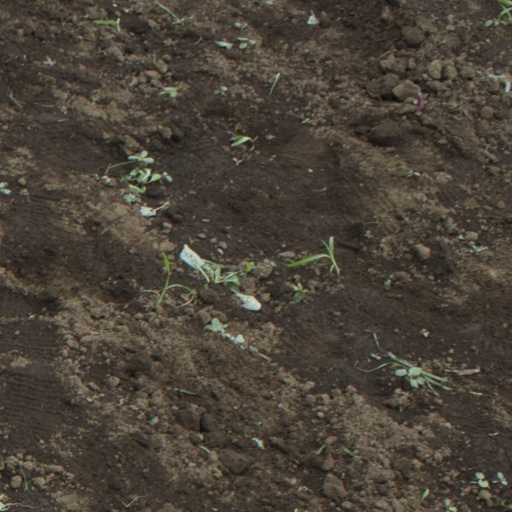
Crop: soybean